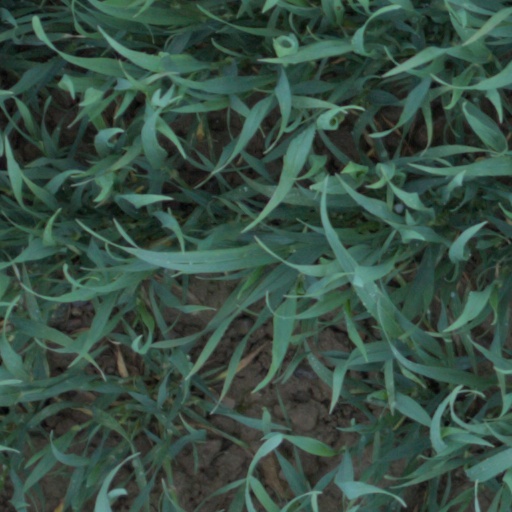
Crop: wheat